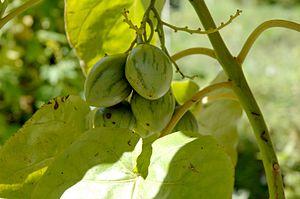
Le Tamarillo est une espèce du genre Solanum et de la famille des Solanaceae originaire de la cordillère des Andes, en Amérique du Sud. On le connaît pour son fruit rouge ou rose-orangé de la forme et légèrement plus gros qu’un œuf de poule, pour lequel on le cultive.